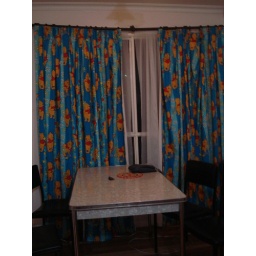
Eating table in the kitchen (but I always have meals in my room :)